Ning Jizhe

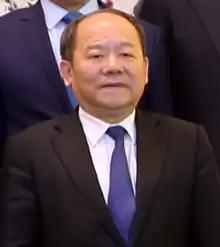
Ning Jizhe in 2018

Ning Jizhe (born December 1956) is a Chinese economist and senior official currently serving as the director of the National Bureau of Statistics of China and Vice Chairman of the National Development and Reform Commission (minister-level rank). Ning is a Non-Executive Director of the Board of Directors of China Investment Corporation.